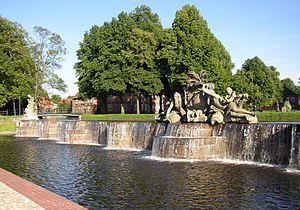
Le château de Ludwigslust est un palais du XVIIIᵉ, situé à Ludwigslust dans le Nord de l'Allemagne près de la mer Baltique. En 1724, le duc Christian-Louis II de Mecklembourg-Schwerin, décida de faire construire un pavillon de chasse, près d'un petit hameau appelé Klenow, à 36 kilomètres de Schwerin, la capitale du duché. La construction dura quatre ans. Ce bâtiment prend le surnom de « Ludwig-Lust », de « Ludwig » Louis et « Lust » envie ou désir, c'est-à-dire le désir ou l'envie de Christian-Louis.